Vince Naimoli

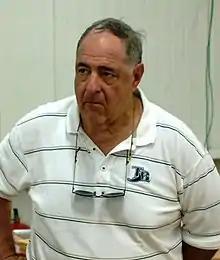
Naimoli in June 2006

Vincent Joseph Naimoli (September 16, 1937 – August 25, 2019) was an American businessman, and the first owner of the Major League Baseball team the Tampa Bay Devil Rays.